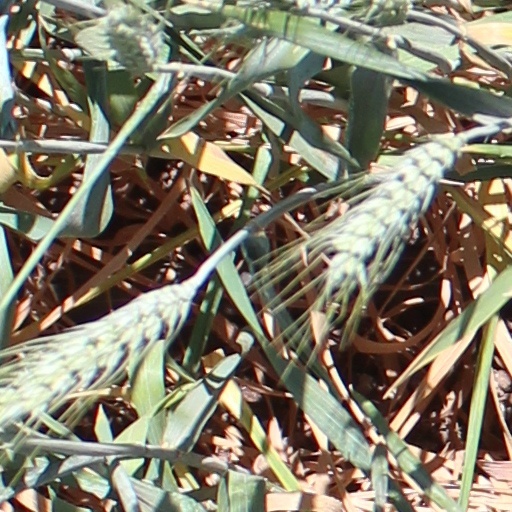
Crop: wheat